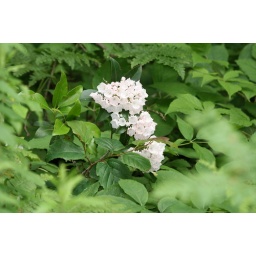
Wild Mountain Laurel was blooming all over the mountain in pink and white.